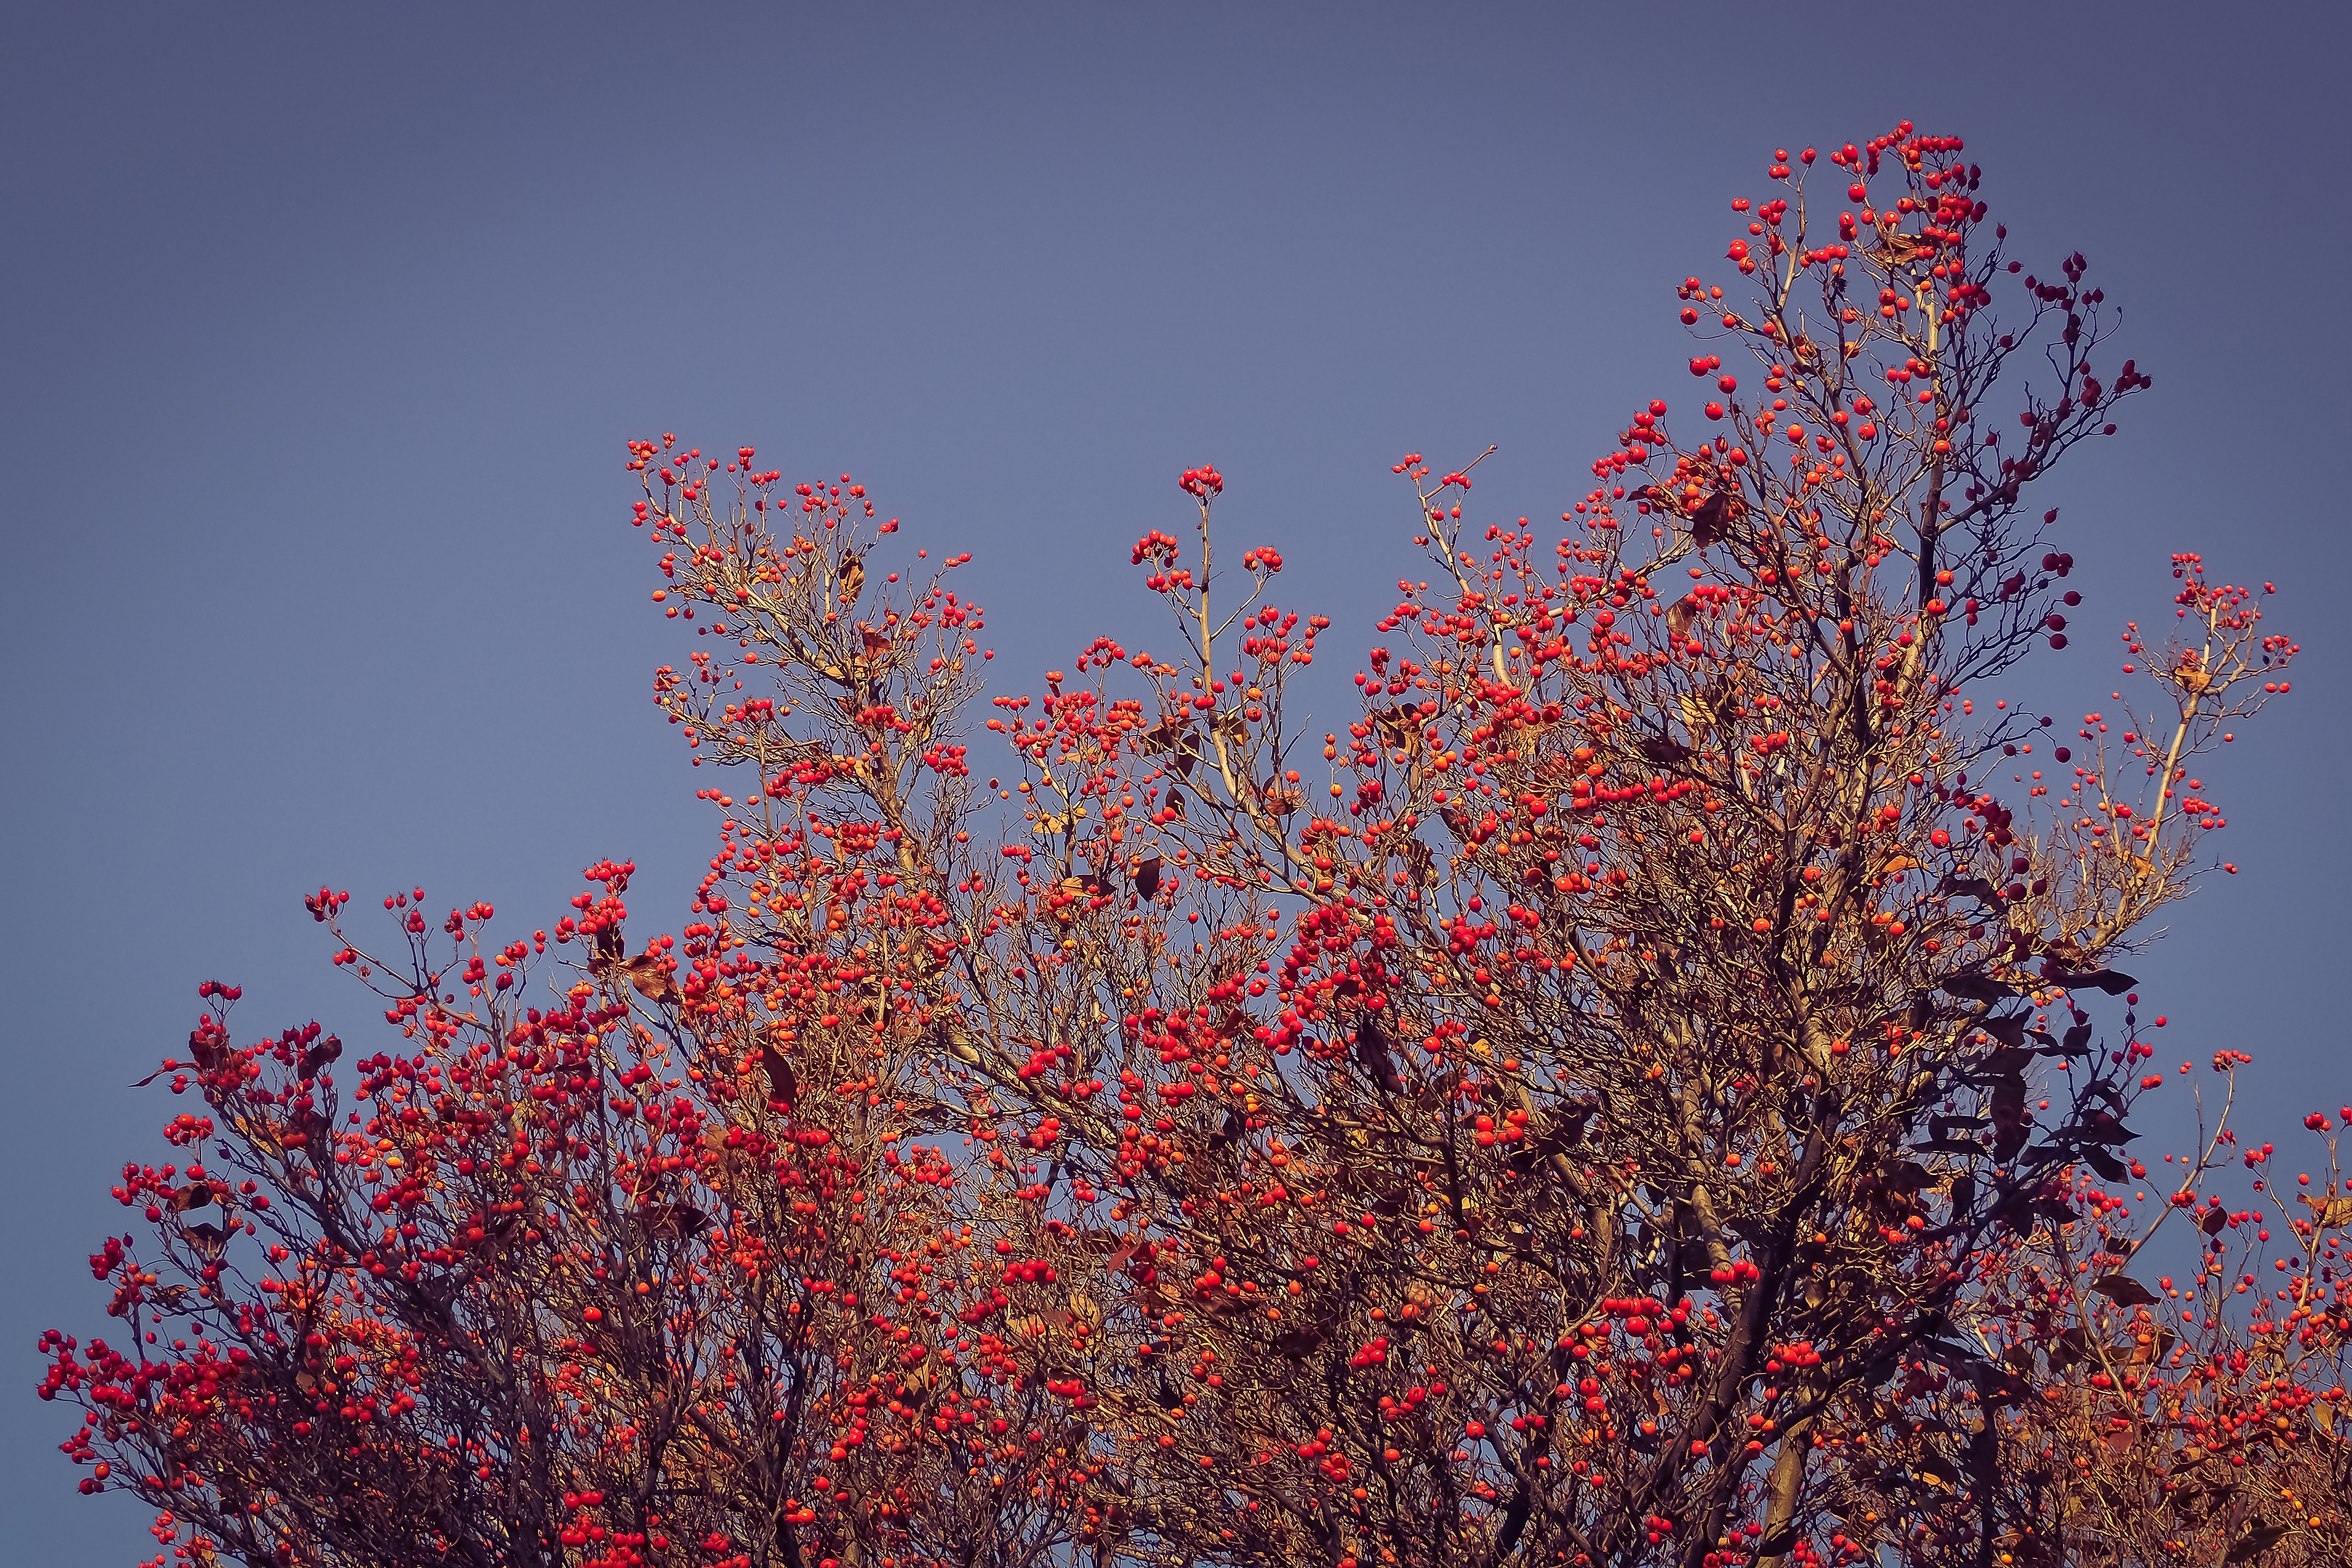
tree, nature, branch, blossom, plant, sky, fruit, leaf, flower, bloom, frost, red, autumn, flora, season, cherry blossom, shrub, fruits, berry red, winter trees, thorn apple, leather leaf wei dorn, valve thorn, street tree